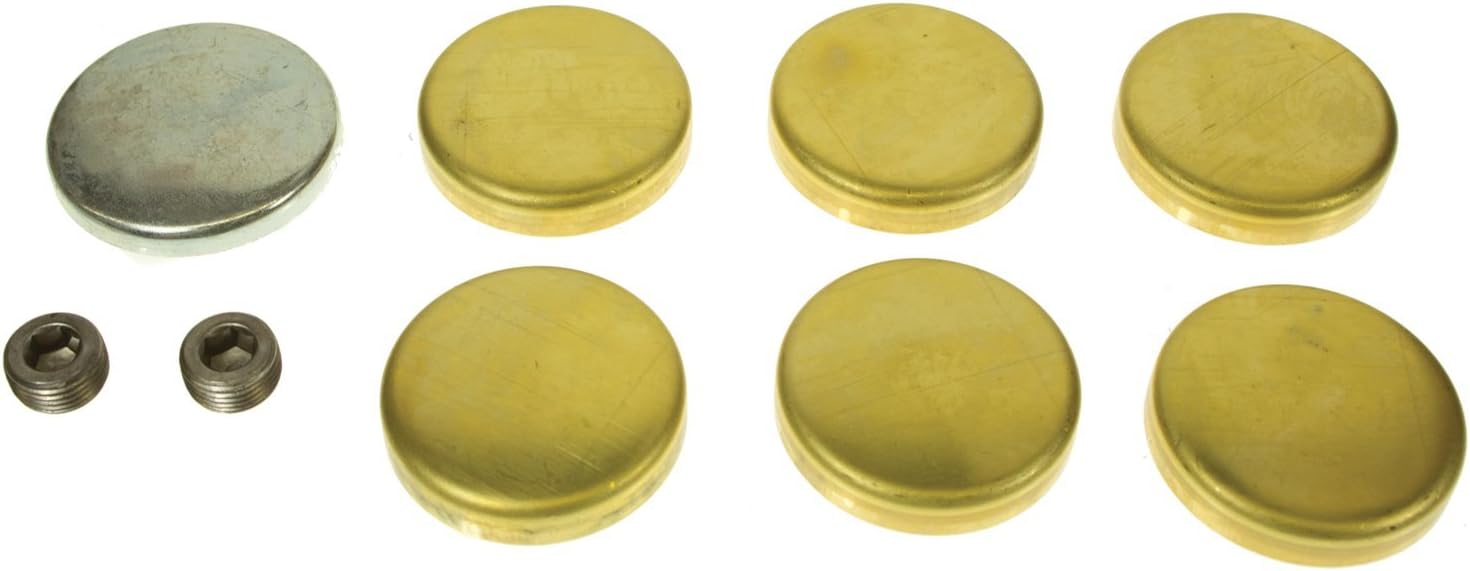
Melling MPE-116BR Freeze Plug Kit
Category: Automotive
EXPANSION PLUG
Features: Package dimensions: 6.2 cms L x 13.2 cms W x 21.1 cms H | Package quantity: 1 | Product type: Auto_Part | Package weight: 0.309 kgs